Web of Spies

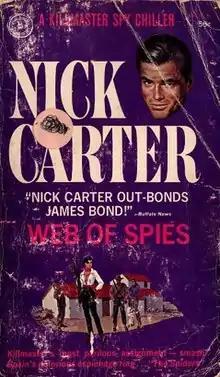
First edition

Web of Spies is the 11th novel in the long-running Nick Carter-Killmaster series of spy novels. Carter is a US secret agent, code-named N-3, with the rank of Killmaster. He works for AXE – a secret arm of the US intelligence services.